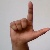
The image shows a hand gesture representing the letter 'L' in Indian Sign Language.